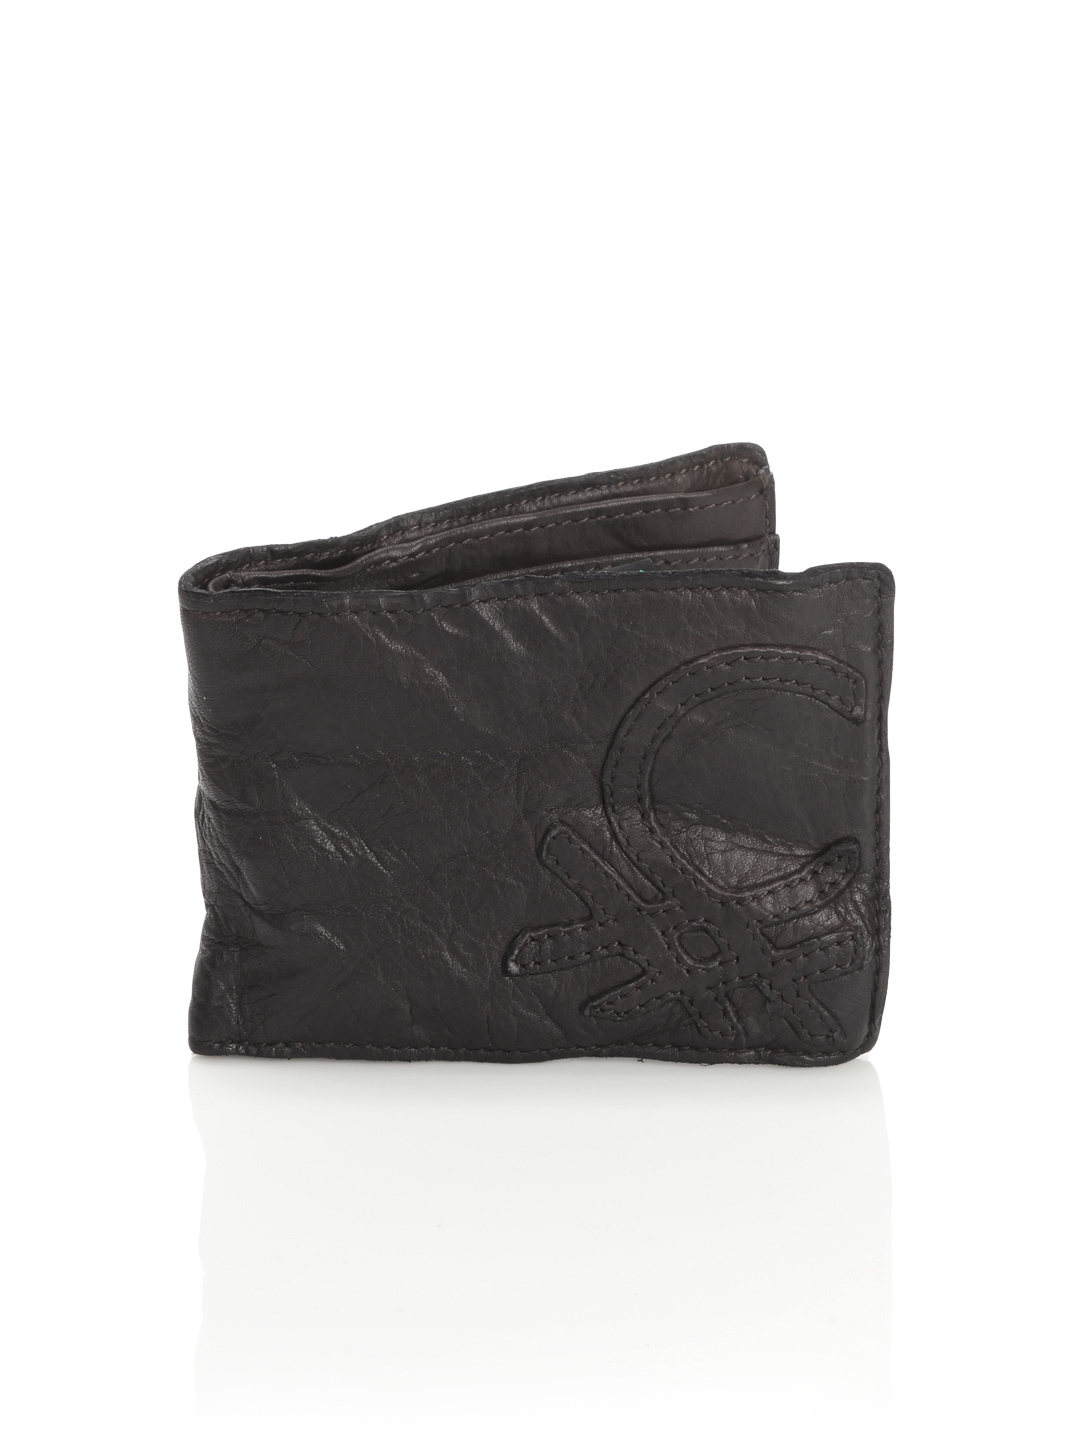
United Colors of Benetton Men Leather Brown Wallet
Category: Accessories / Wallets / Wallets
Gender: Men
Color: Brown
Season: Summer 2012
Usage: Casual